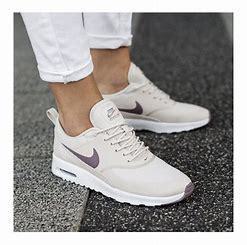
Brand: Nike
Model: Air Max Thea